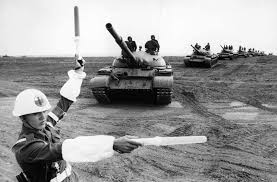
Label: T-62